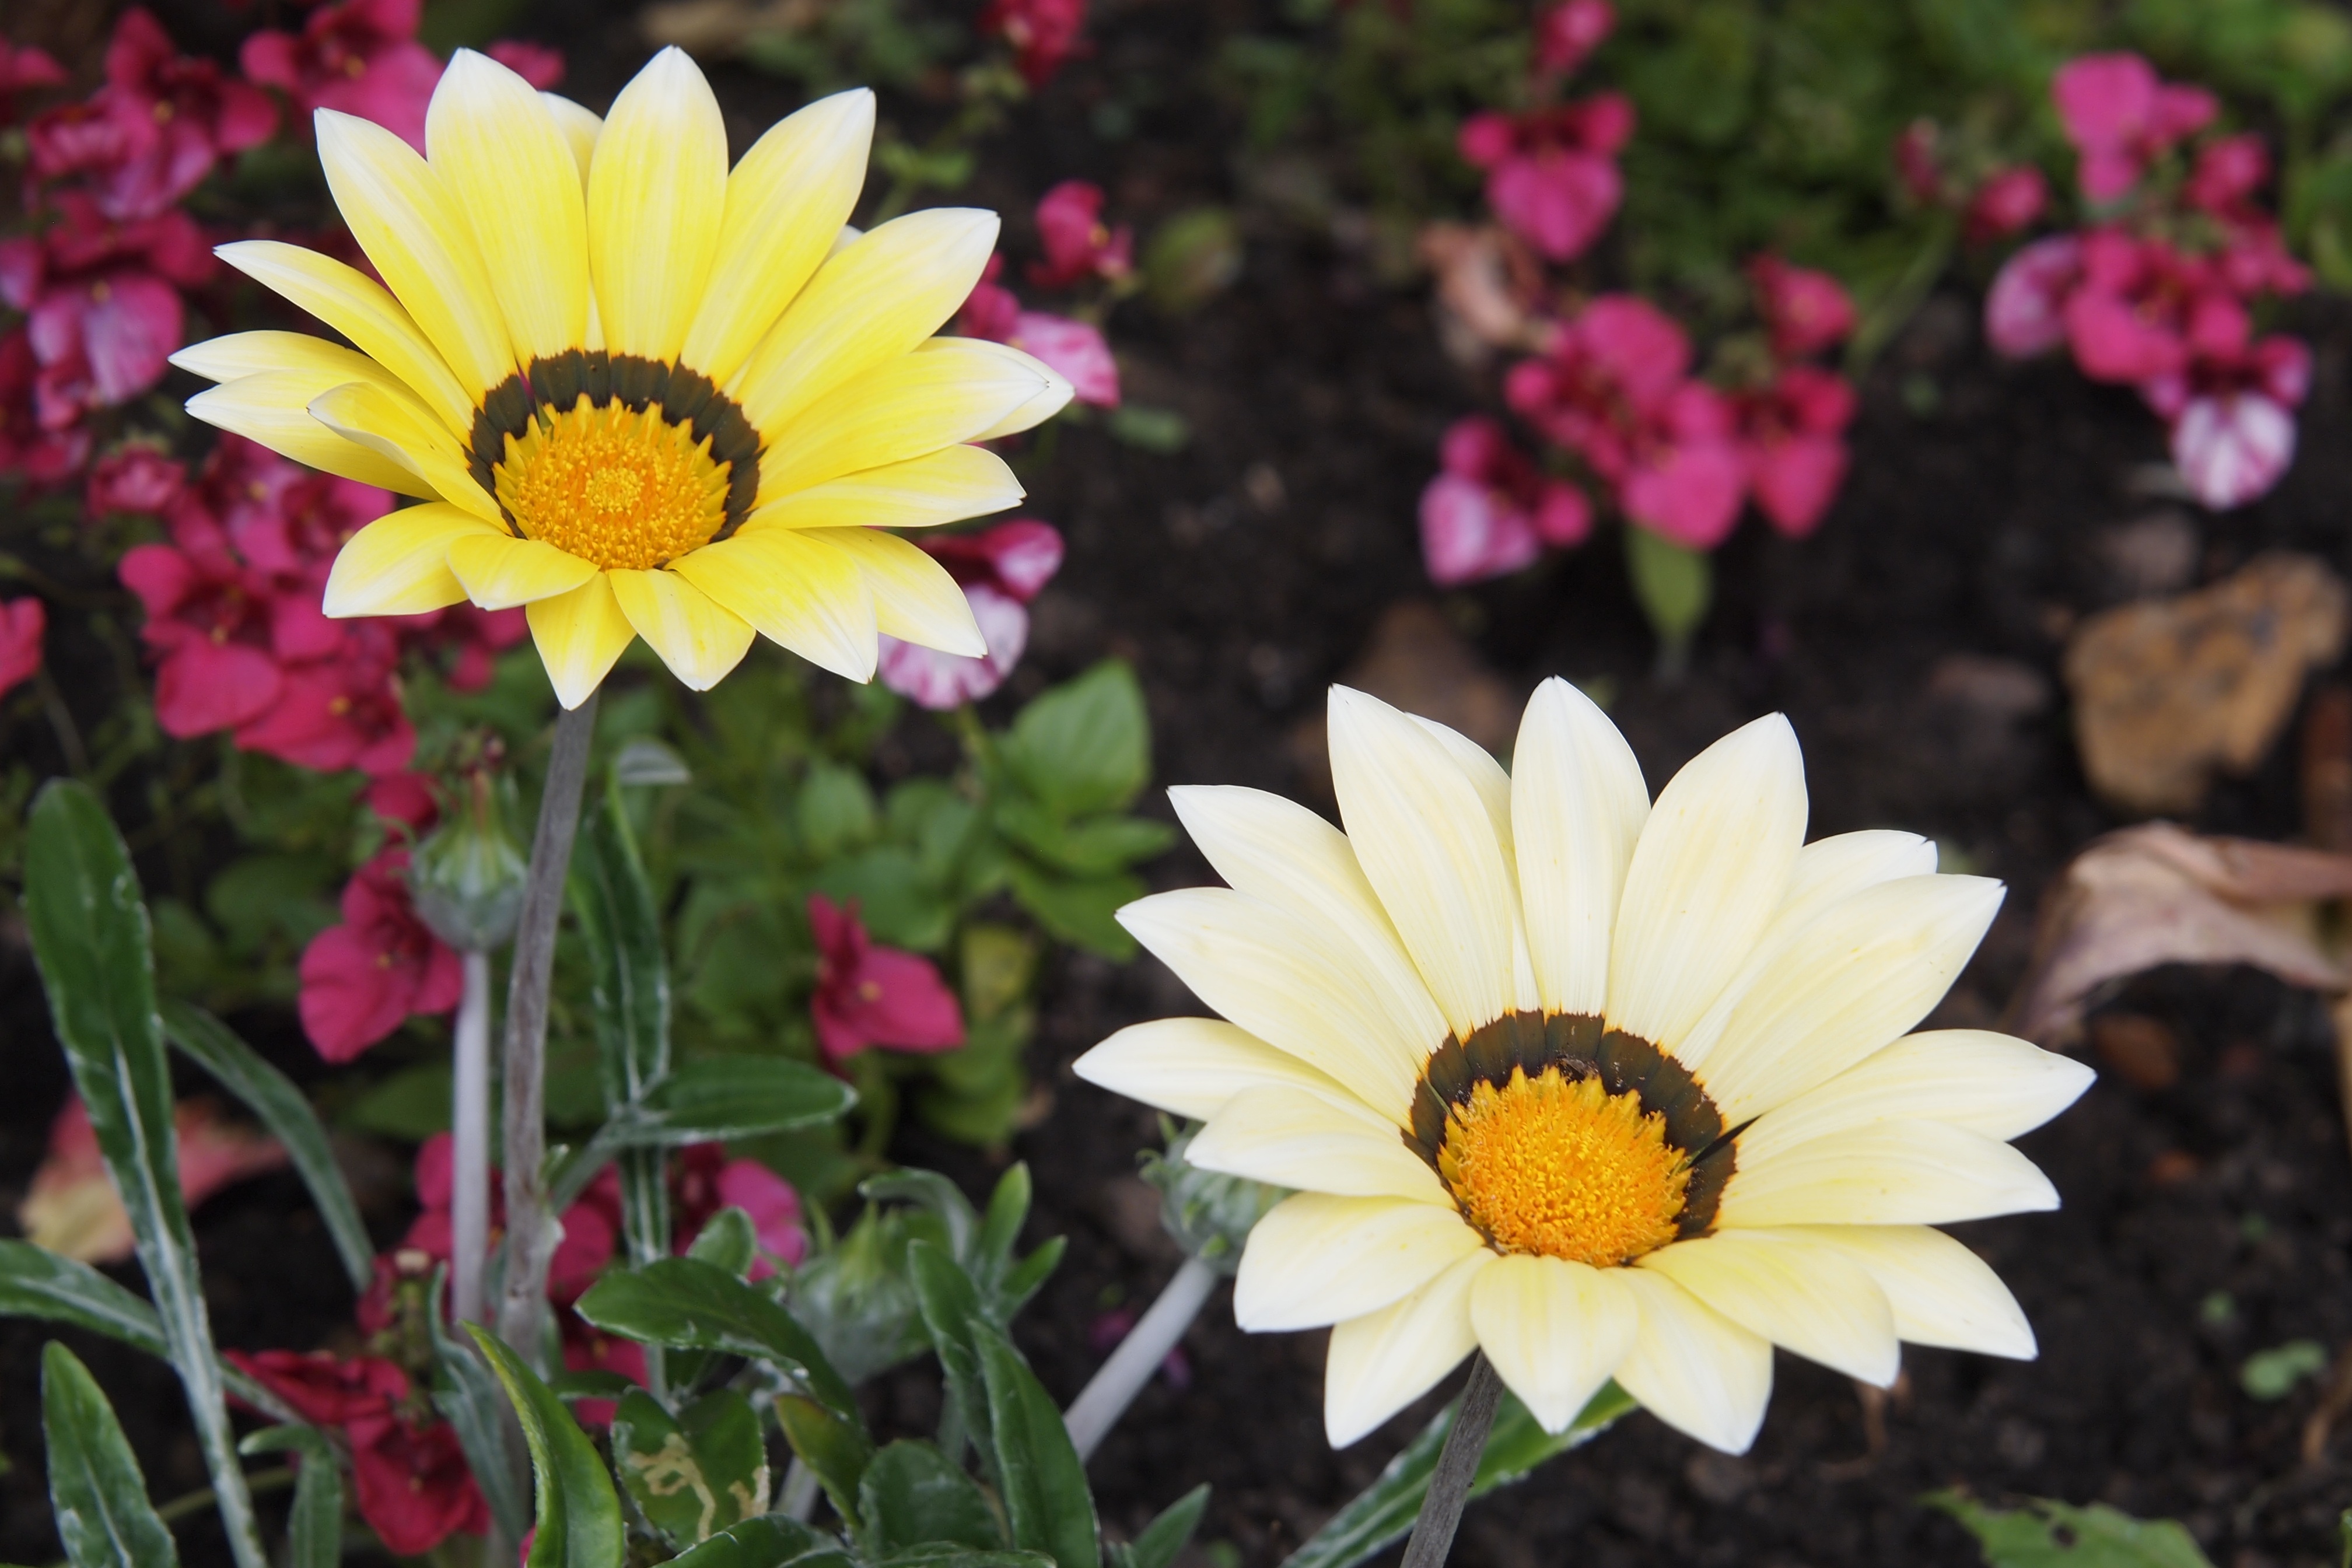
blossom, plant, flower, petal, summer, daisy, botany, blooming, yellow, flora, cream, wildflower, gazania, macro photography, flowering plant, daisy family, oxeye daisy, annual plant, land plant, marguerite daisy